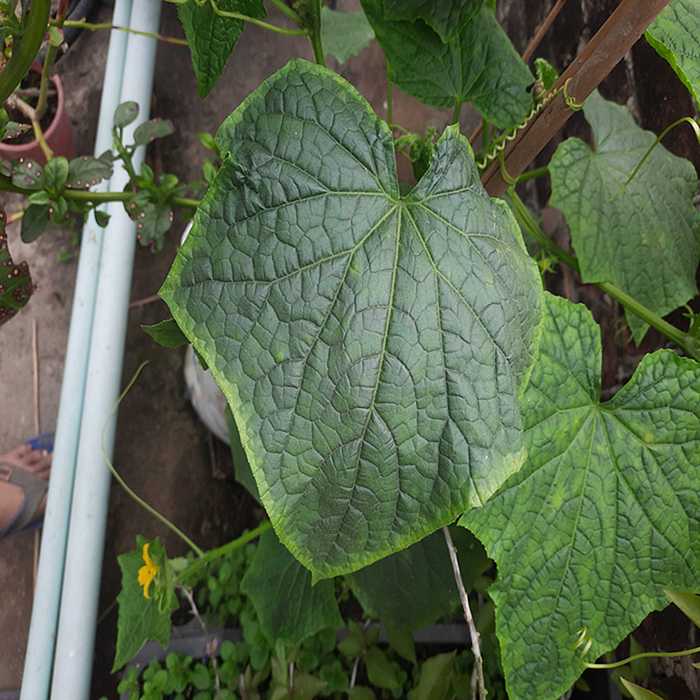
Plant: Cucumber
Label: Fresh leaf